Question: Please indicate a possible affordance area of the eat_hot_dog that can be used for eating
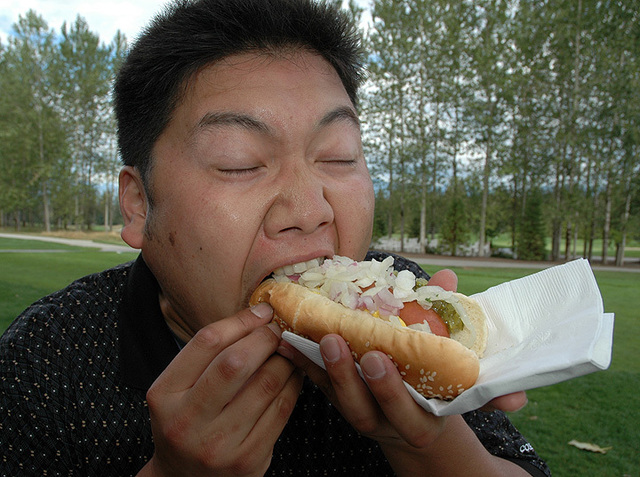
Answer: [241.5, 255.5, 488.5, 398.5]